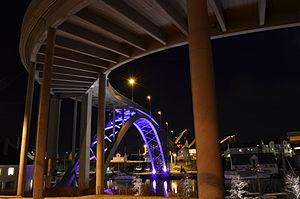
Haugesund est une kommune et une ville portuaire située sur la côte ouest de la Norvège entre Stavanger et Bergen. Son territoire communal est délimité au nord par celle de Sveio, à l'ouest par Bømlo, à l'est par Tysvær et au sud par Karmøy. Le point culminant de la commune est la montagne Klauv située à 246 m d'altitude.
L'île de Risøy est située à l'ouest de la municipalité de Haugesund face au quai. L'île est séparée du continent par le détroit du Smedasundet. L'île est accessible à pied depuis le centre-ville de Haugesund et est reliée au continent par le pont Risøybrua.